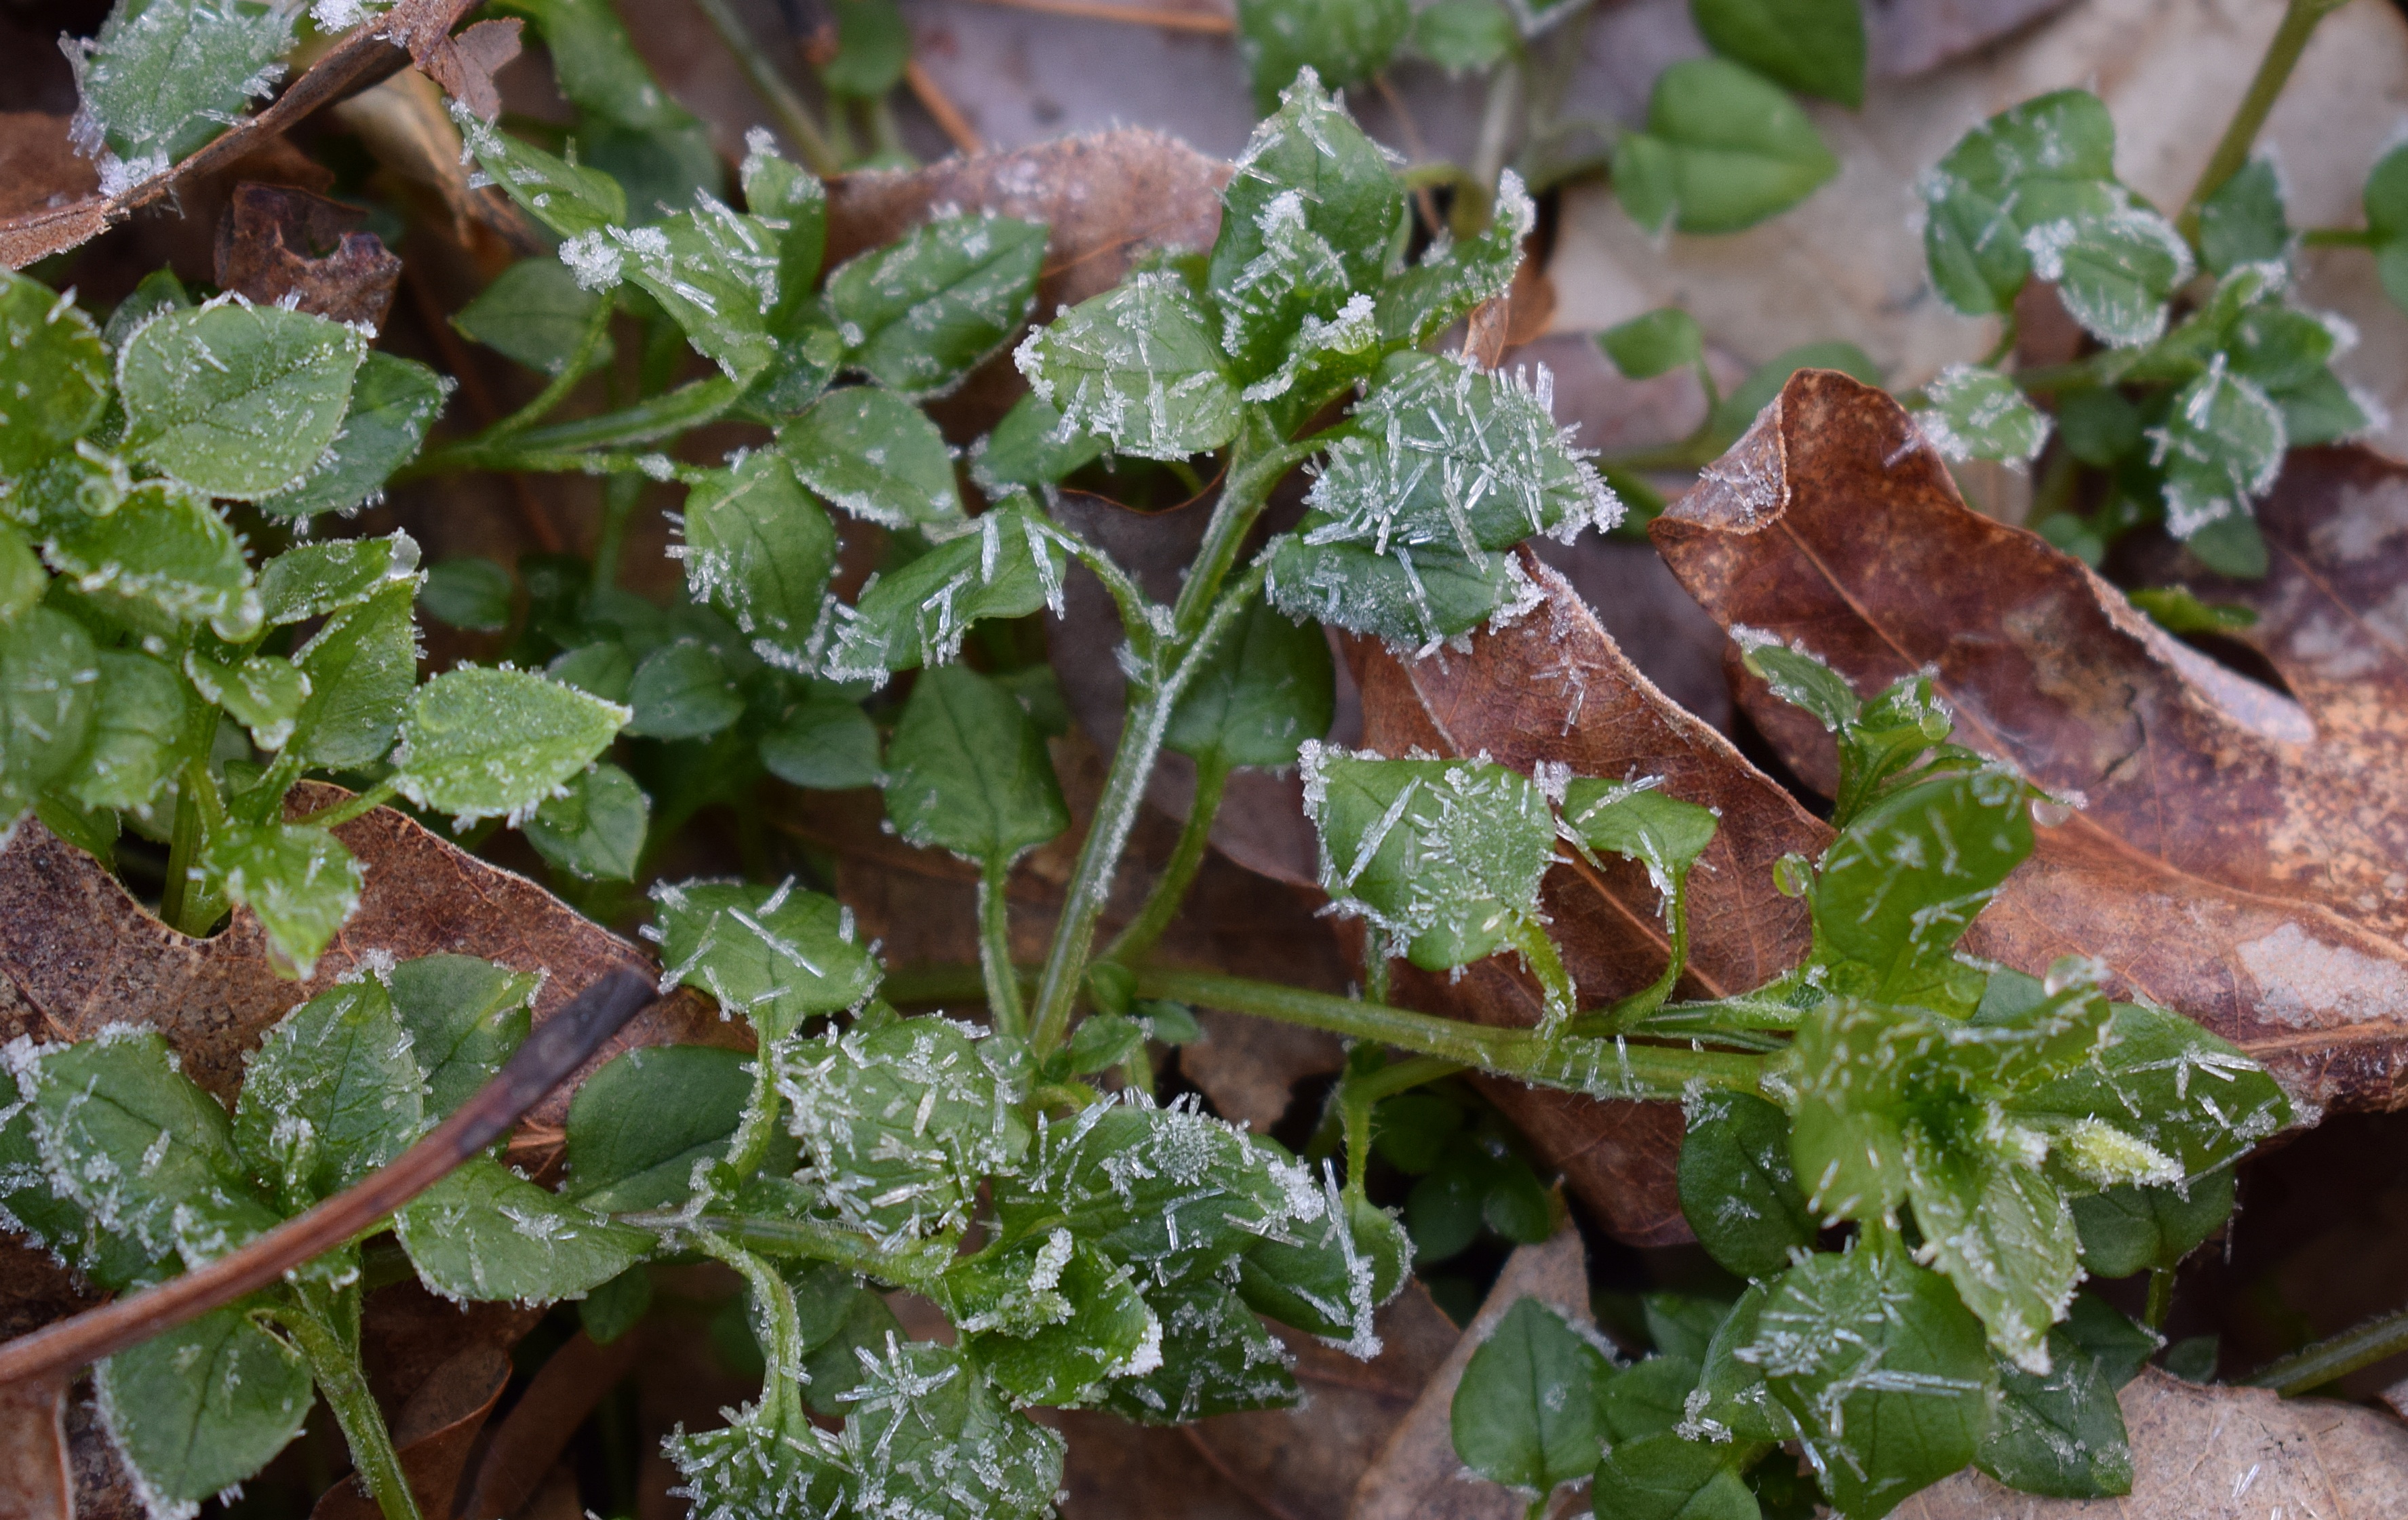
plant, leaf, flower, foliage, food, herb, produce, vegetable, flowering plant, frost on leaves, annual plant, land plant, apiales, spring frost